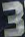
Number: 3